Khel (film)

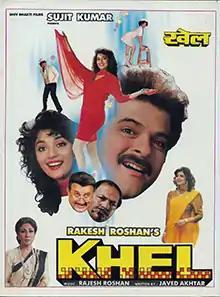
Movie Poster

Khel ( "Game") is a 1992 Indian Hindi language romantic comedy film directed by Rakesh Roshan. It stars Mala Sinha, Anil Kapoor, Madhuri Dixit, Sonu Walia, Anupam Kher as main cast. "Khel" is heavily inspired by the 1989 Hollywood comedy Dirty Rotten Scoundrels. It marked the eleventh consecutive film between lead pair Anil Kapoor and Madhuri Dixit. it remade in Pakistan as "Munda Bigra Jaye" (1995)